1939 Chillán earthquake

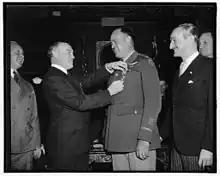
Major Haynes receives the Distinguished Flying Cross for his command of the relief flight.

At the start of February 1939, Major Caleb V. Haynes of the U.S. Army Air Corps commanded a special "flight of mercy" with medical supplies from the American Red Cross loaded in the experimental prototype Boeing XB-15 bomber. The airplane departed from Langley Field, Virginia for Santiago, Chile, and covered a distance 4,933 miles in 49 hours and 18 minutes, with only two stops to refuel in the Panama Canal Zone and in Lima, Peru. The crew was also awarded the Mackay Trophy for 1939 for the "most meritorious flight of the year" made by members of the Air Corps.